Chicago Central Area Transit Plan

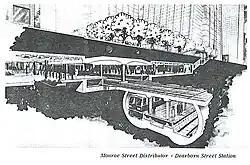
The proposed Monroe Street Distributor Subway at Dearborn Street

The most novel part of the 1968 transit plan was the distributor subway system. It was to be routed from a terminal at Harrison and Morgan Streets at the University of Illinois at Chicago. From there, the line was to run north to Adams Street paralleling Morgan Street. At Adams Street the alignment was to turn east, meeting Monroe Street at Peoria Street. It would then follow Monroe Street, first under the Chicago River then across the Loop to a station just east of Michigan Avenue.